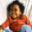
Label: girl